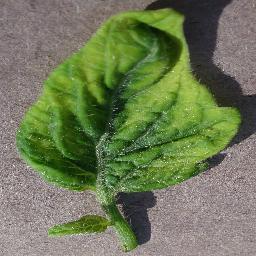
Label: Tomato___Tomato_Yellow_Leaf_Curl_Virus